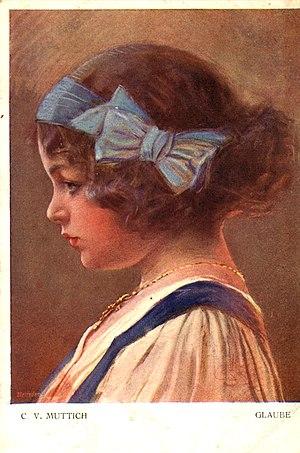
Kamil Vladislav Muttich, parfois écrit C.V. Muttich était un peintre et illustrateur tchécoslovaque.